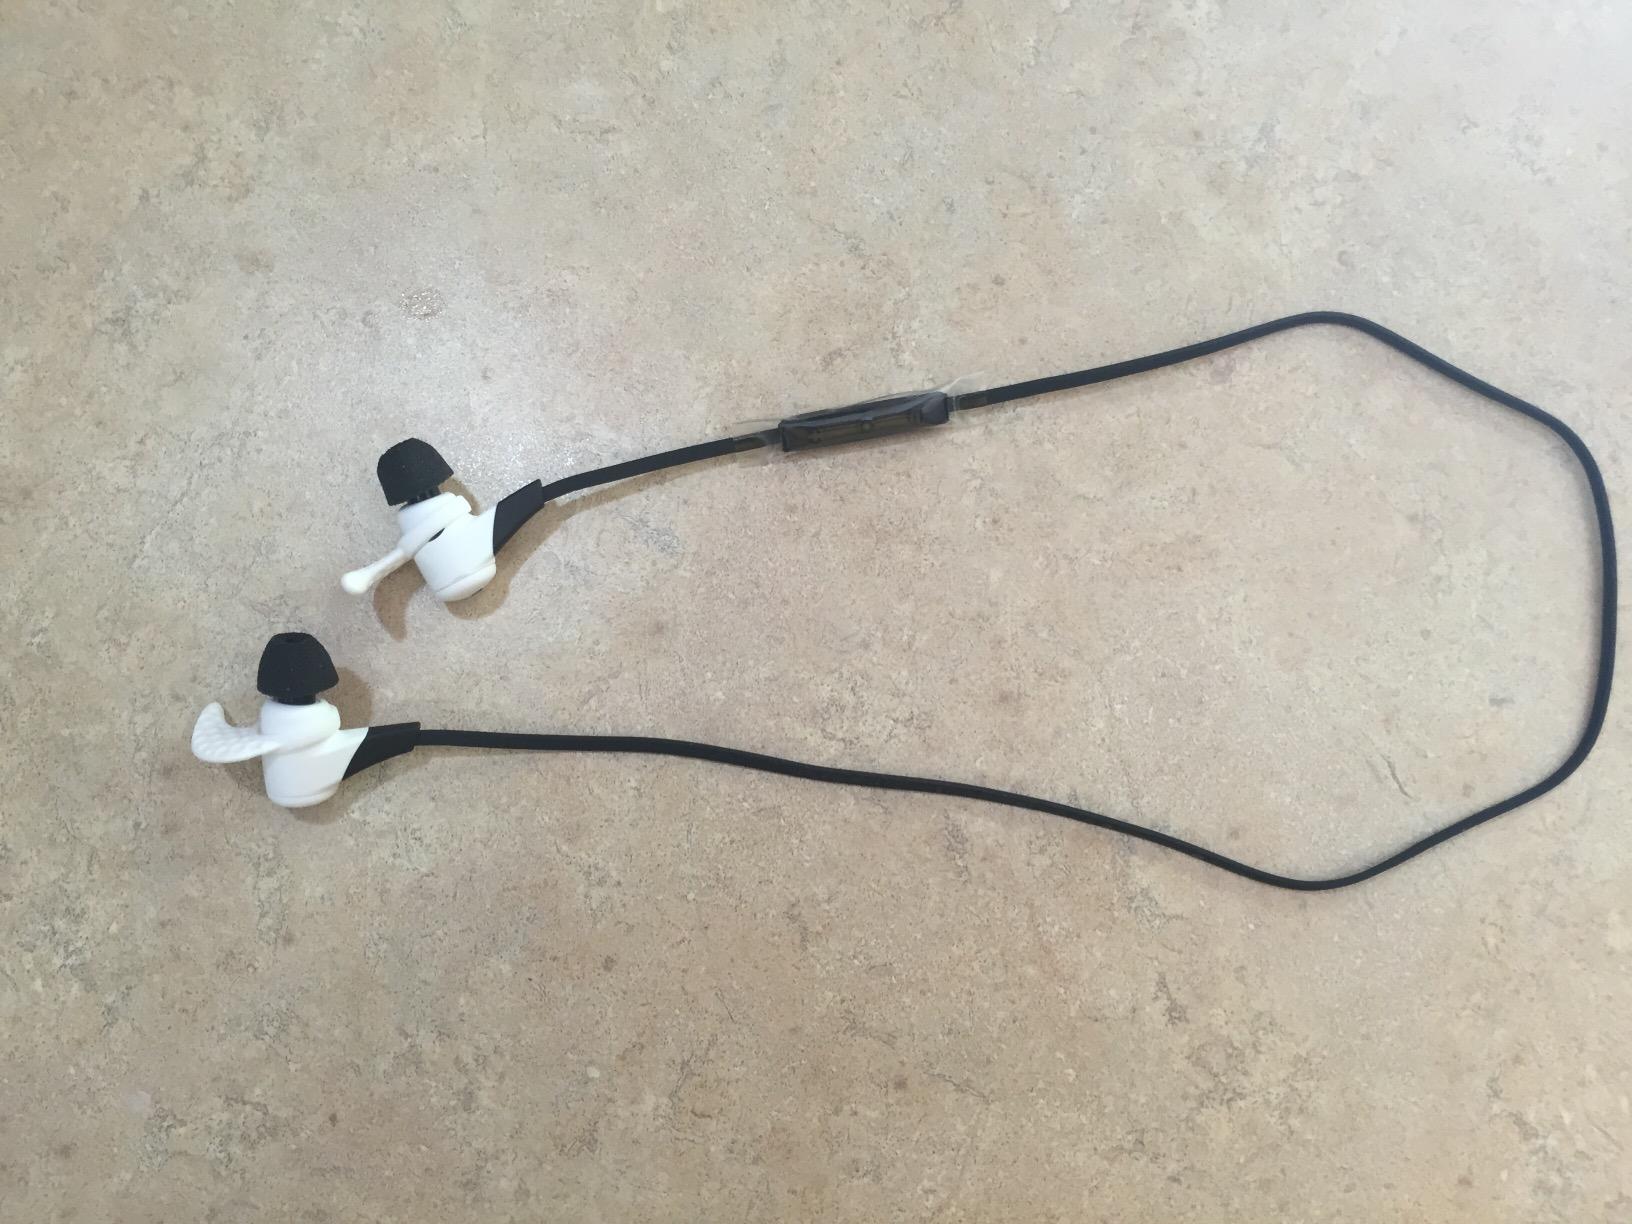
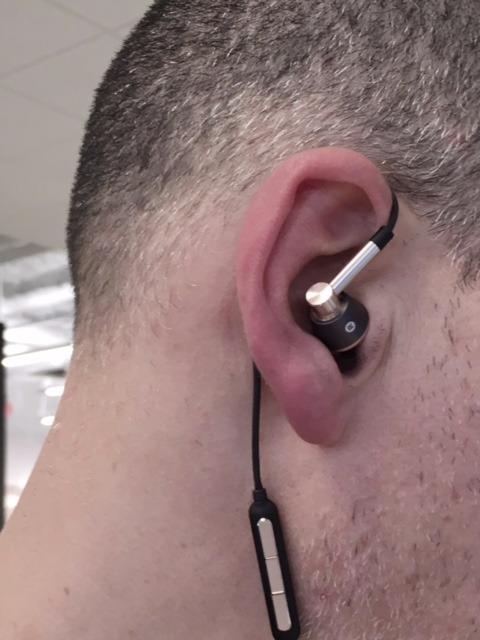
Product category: headphones
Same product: no